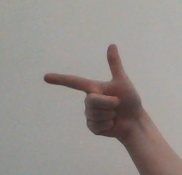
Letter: yaa